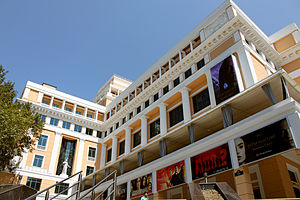
Mikayil Huseynov / Billedgalleri
Mikayil Huseynov var en Aserbajdsjansk arkitekt, som er mest kendt i Aserbajdsjan og det tidligere Sovjetunionen for hans historicistiske og stalinistiske offentlige bygninger.